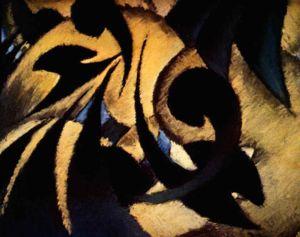
L'art abstrait est un art qui tente de donner une contraction du réel ou encore d'en souligner les « déchirures » au lieu d'essayer de représenter « les apparences visibles du monde extérieur »
Arthur Garfield Dove est un peintre américain. Pionnier de l'abstraction, il expose des œuvres non-figuratives vers 1911.